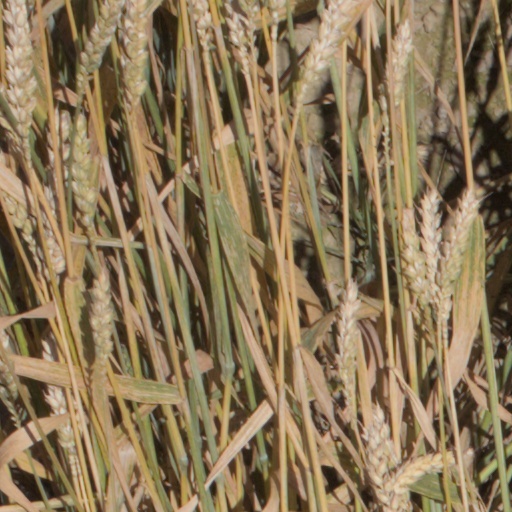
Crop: wheat